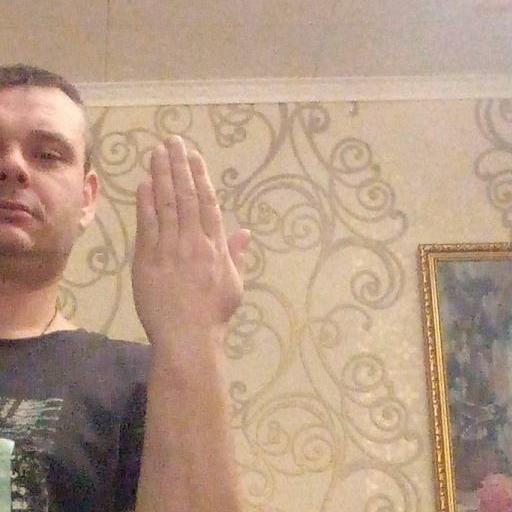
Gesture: stop_inverted